Pig War (1859)

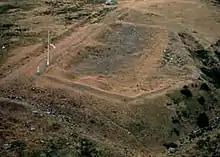
Aerial view of Robert's Redoubt on San Juan Island

US Brigadier General William S. Harney, then commanding the military Department of Oregon, initially dispatched then Captain George Pickett and 66 soldiers of the 9th Infantry Regiment under Pickett's command to San Juan Island with orders to prevent the British from landing; the regiment sailed aboard the wooden-hulled steamer warship USS "Massachusetts". Concerned that a squatter population of Americans would begin to occupy San Juan Island if the Americans were not kept in check, the British on Vancouver Island then sent three Royal Navy warships under the command of Captain Geoffrey Hornby to counter the perceived Americans' infringement. Pickett said, "We'll make a Bunker Hill of it". Pickett sited his company and battery near the Hudson's Bay Company's Belle Vue sheep farm near today's Cattle Point Light, and directly under the guns of HMS "Satellite", a British warship. When this tactical error was pointed out, Pickett moved his battery of cannon a few miles north to high ground overlooking both Griffin Bay and the Strait of Juan de Fuca, and commenced to build a redoubt for his cannon.